Psychology Led Astray

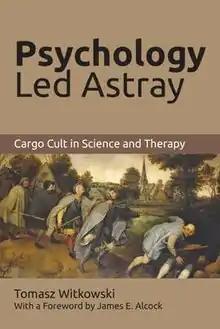
The cover of the book

Psychology Led Astray: Cargo Cult in Science and Therapy is a book written by Tomasz Witkowski and published in 2016.